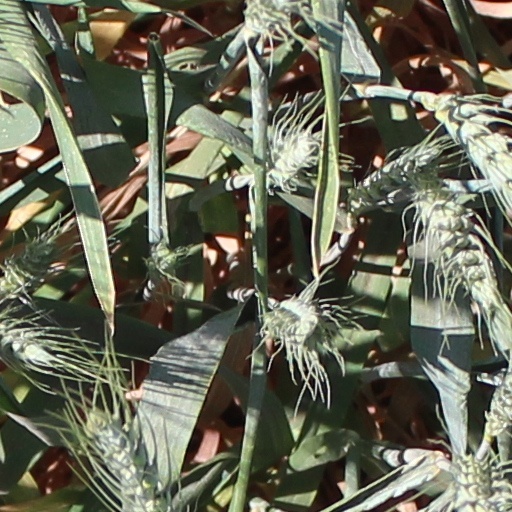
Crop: wheat